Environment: real
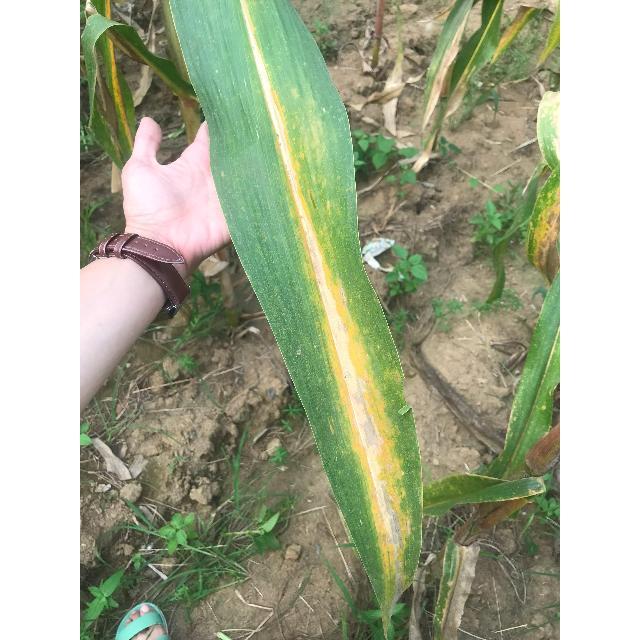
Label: nitrogen_deficiency